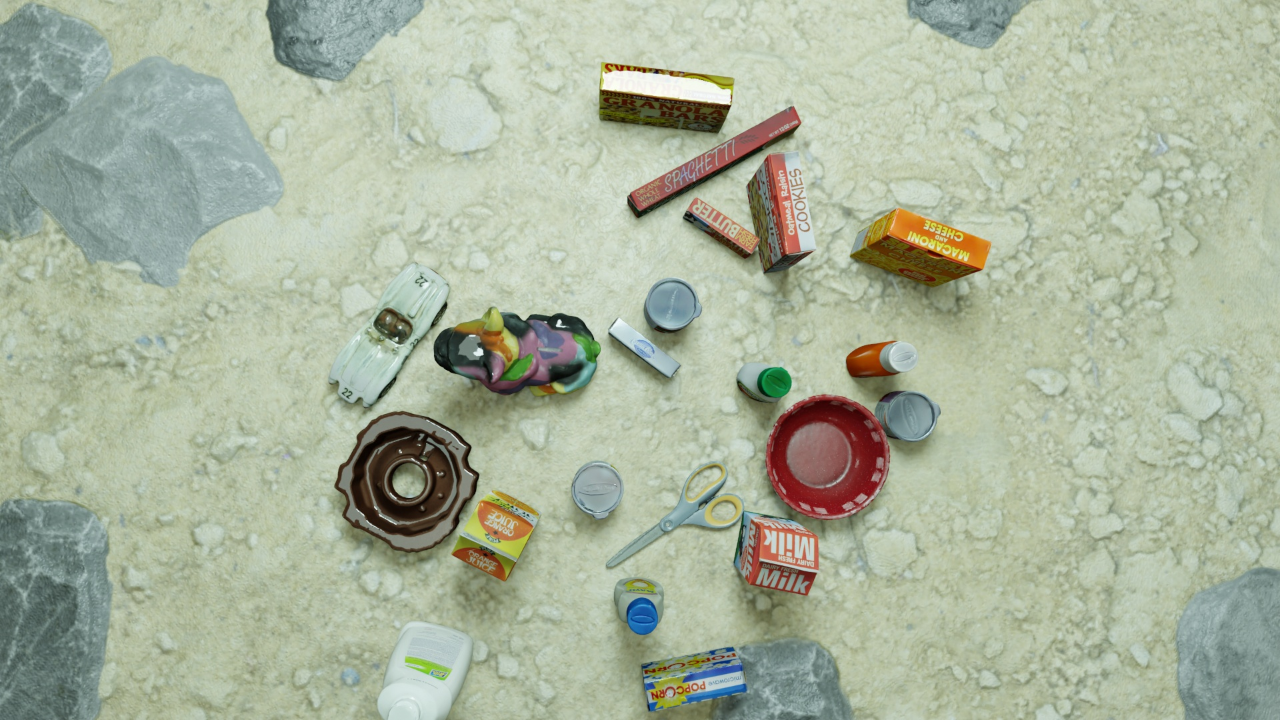
Question:
What are the five normalized (x, y) points between 0 and 1 in the image that outline the grasp plane for the bottle of creamy ranch dressing? Your answer should be as Grasp center: [], Left finger base: [], Right finger base: [], Left finger tip: [], Right finger tip: [].
Answer: Grasp center: [0.584375, 0.5], Left finger base: [0.617188, 0.484722], Right finger base: [0.550781, 0.515278], Left finger tip: [0.621875, 0.530556], Right finger tip: [0.557031, 0.559722]